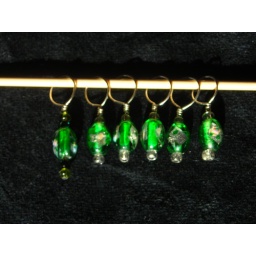
green lamp glass stitch markers for sale in my etsy shop